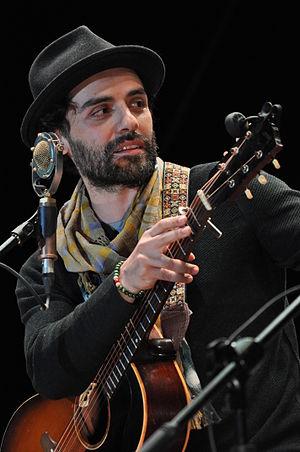
Oscar Isaac est un acteur et chanteur américain d'origine guatémaltèque, né le 9 mars 1979 au Guatemala.